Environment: real
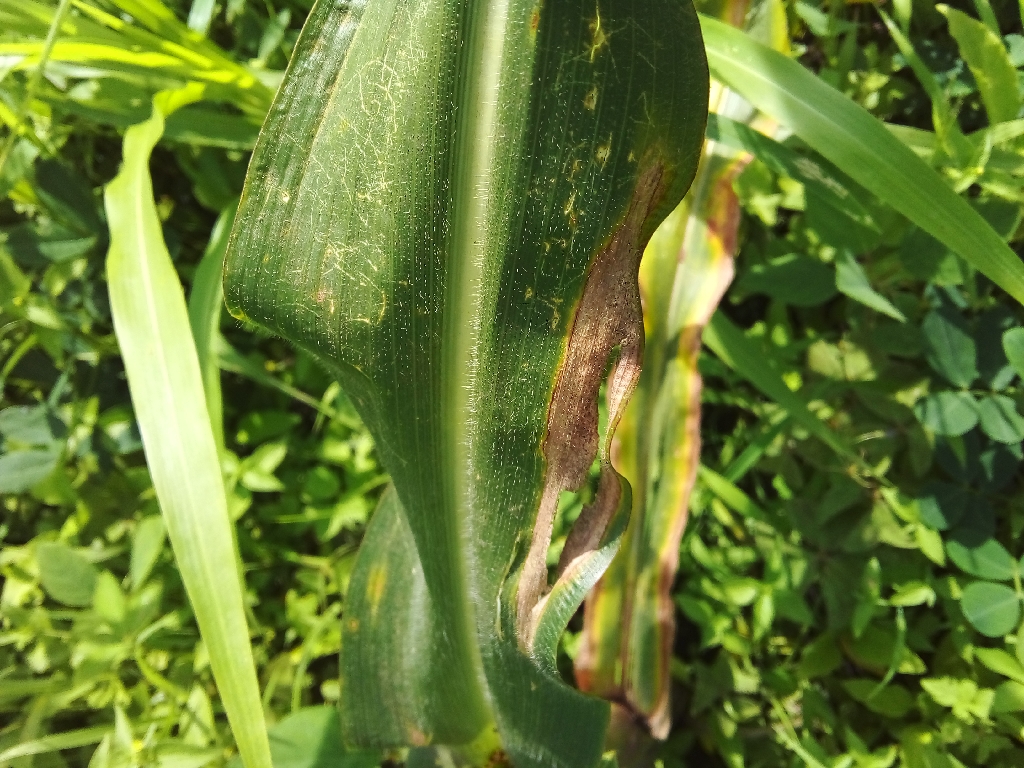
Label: northern_corn_leaf_blight